Boeing B-52 Stratofortress

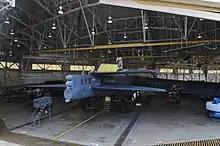
B-52H Stratofortress undergoing maintenance to its rudder with its fin folded

Although the full-size mock-up inspection in April 1949 was generally favorable, range again became a concern, since the J40s and early model J57s had excessive fuel consumption. Despite talk of another revision of specifications or even a full design competition among aircraft manufacturers, General LeMay, now in charge of Strategic Air Command, insisted that performance should not be compromised due to delays in engine development. In a final attempt to increase range, Boeing created the larger 464-67, stating that once in production, the range could be further increased in subsequent modifications. Following several direct interventions by LeMay, Boeing was awarded a production contract for thirteen B-52As and seventeen detachable reconnaissance pods on 14 February 1951. The last major design change—also at General LeMay's insistence—was a switch from the B-47 style tandem seating to a more conventional side-by-side cockpit, which increased the effectiveness of the copilot and reduced crew fatigue. Both XB-52 prototypes featured the original tandem seating arrangement with a framed bubble-type canopy (see above images).